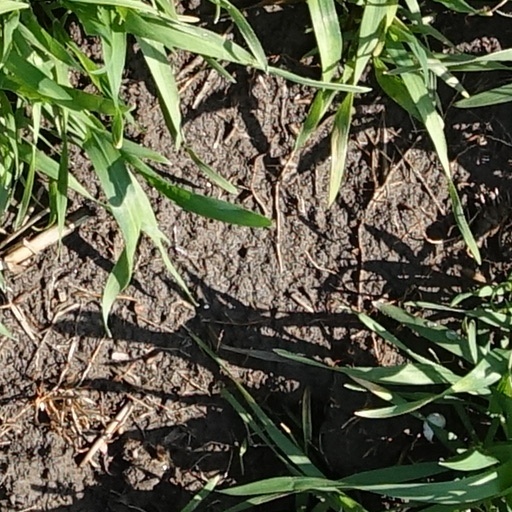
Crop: wheat